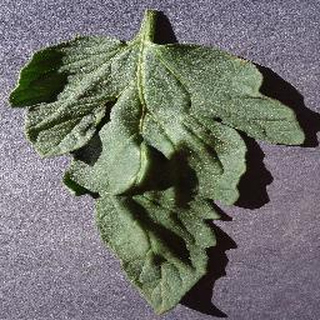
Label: healthy_tomato